Lake Victoria

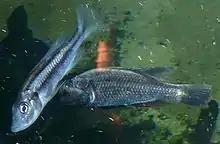
"Haplochromis thereuterion" survives in low numbers. Initially feared extinct, when rediscovered it had changed habitat (from near surface to rocky outcrops) and feeding behavior (from surface insects to insect larvae)

The Victoria haplochromines are distinctly sexually dimorphic (males relatively brightly colored; females dull), and their ecology is extremely diverse, falling into at least 16 groups, including detritivores, zooplanktivores, insectivores, prawn-eaters, molluscivores and piscivores. As a result of predation by the introduced Nile perch, eutrophication and other changes to the ecosystem, it is estimated that at least 200 species (about 40 percent) of Lake Victoria haplochromines have become extinct, including more than 100 undescribed species. Initially it was feared that this number was even higher, by some estimates 65 percent of the total species, but several species that were feared extinct have been rediscovered after the Nile perch started to decline in the 1990s. Several of the remaining species are seriously threatened and additional extinctions are possible. Some species have survived in nearby small satellite lakes, have survived in refugias among rocks or papyrus sedges (protecting them from the Nile perch), or have adapted to the human-induced changes in the lake itself. Such adaptions include a larger gill area (adaption for oxygen-poor water), changes in the feeding apparatus, changes to the eyes (giving them better sight in turbid water) and smaller head/larger caudal peduncle (allowing faster swimming). The piscivorous (affected by both predation and competition from Nile perch), molluscivorous and insectivorous haplochromines were particularly hard hit with many extinctions. Others have become extinct in their pure form, but survive as hybrids between close relatives (especially among the detritivores). The zooplanktivores have been least affected and in the late 1990s had reached densities similar to, or above, the densities before the drastic declines, although consisting of fewer species and often switching their diet towards macroinvertebrates. Some of the threatened Lake Victoria cichlid species have captive "insurance" populations in zoos, public aquaria and among private aquarists, and a few species are extinct in the wild (only survive in captivity).